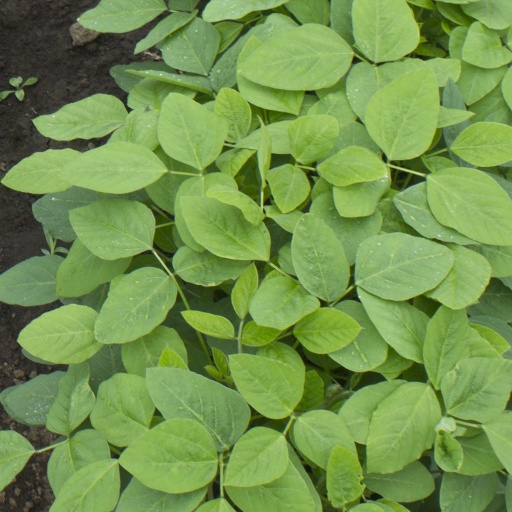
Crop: soybean